Como Secondary College

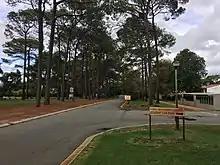
Entrance road

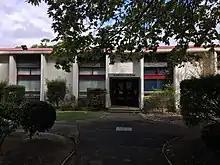
Administration building

Como Secondary College is an independent public, specialist, co-educational and day, high school, located in , a suburb of Perth, Western Australia. Established in 1969, the school caters for students from Year 7 to Year 12. It has an enrolment of students as of , and employs staff as of .